Fort Hamilton Historic District

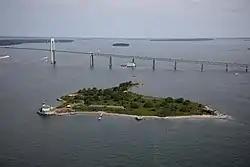

The Fort Hamilton Historic District is a historic district including all of Rose Island in Newport, Rhode Island. The district includes Rose Island Light and an early U.S. military fortification designed in part by Major Louis de Tousard. The fort was named after Alexander Hamilton, and was part of the first system of US fortifications.